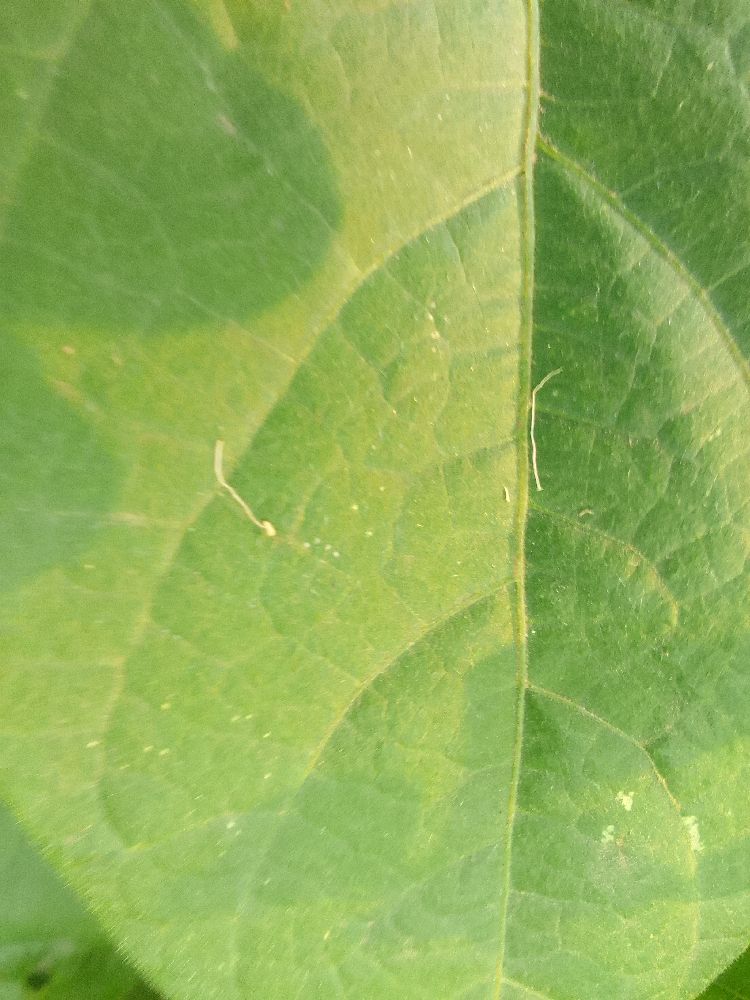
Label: healthy